Nord Stage

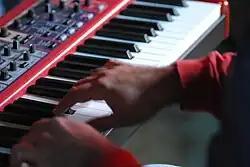
Playing a Nord Stage 88

The Piano section uses samples of acoustic and electromechanical pianos. The Stage's in-built memory allow multiple sample sets to be installed. While additional sampled piano sets are available as free downloads from Clavia's website, the Stage ships with Yamaha C7 and Steinway Concert Model D grand pianos, Svenska Pianofabriken and Yamaha M5J upright pianos, Yamaha CP80 Electric grand piano, Rhodes Piano, Wurlitzer Electronic Piano, and Hohner Clavinet samples. The Clav EQ buttons allow users to adjust the sound of the Clavinet. Acoustic Piano sounds are stereo samples, which can be switched manually to "Mono Mode", and can be played at 40-note polyphony; Electric Piano samples are mono and can be played with 60-note polyphony.